John Vandenhoff

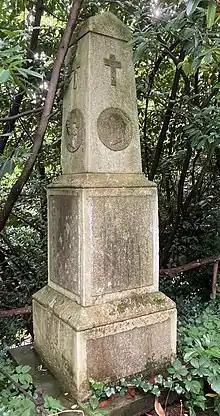
Grave of John Vandenhoff in Highgate Cemetery

John Michael Vandenhoff (31 March 1790 – 4 October 1861) was an English actor. He performed in London theatres, and also in Edinburgh and Liverpool; he played leading roles including those in Shakespearean tragedy.